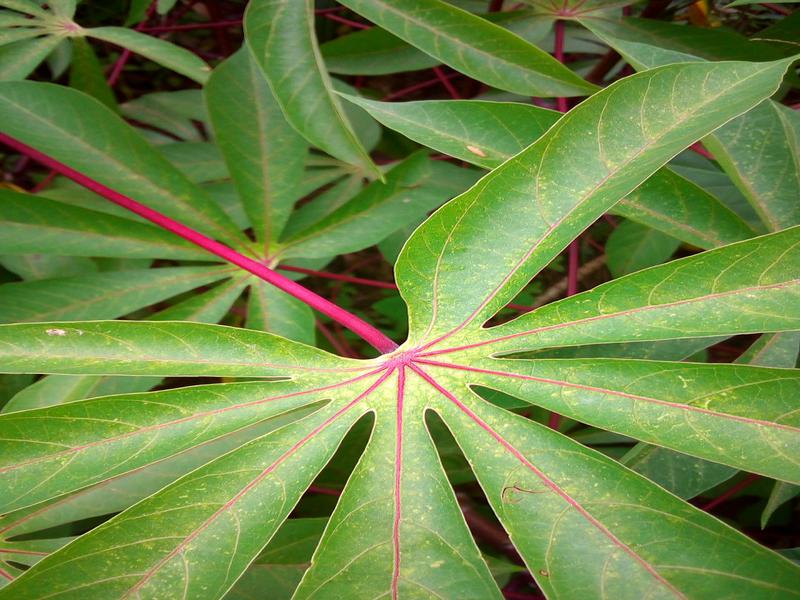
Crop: cassava
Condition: healthy